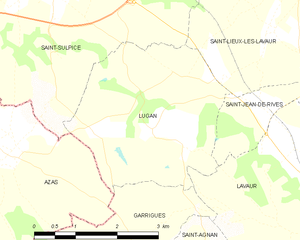
Carte des communes françaises Lugan